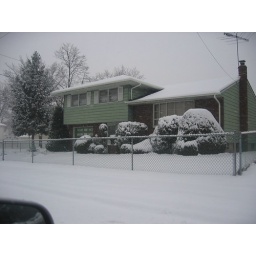
In the car heading to the train station. There was no way I was walking in that.